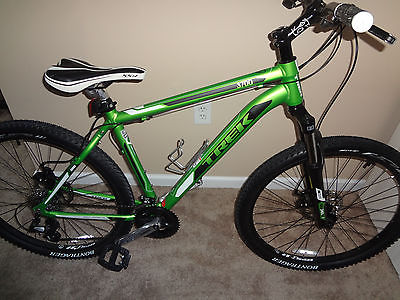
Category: bicycle